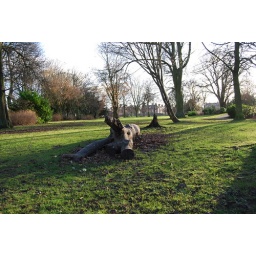
a sleeping elephant in Nuns Moor Park